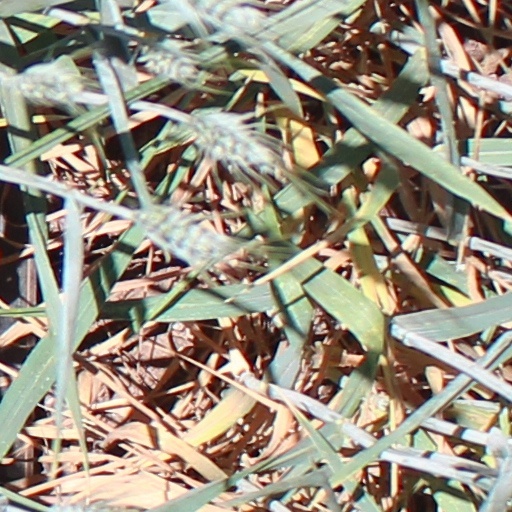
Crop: wheat